Department of Psychology, University of Oslo

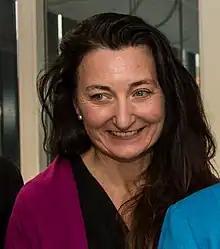
Neuroscientist and Nobel laureate May-Britt Moser

The institute was established in 1909 on the initiative of Anathon Aall. The first chairholder in psychology was Harald Schjelderup, who was appointed by the King-in-Council in 1928. The Department of Psychology was originally part of the Faculty of Humanities, and became part of the Faculty of Social Sciences in 1963. Since then the creation of a separate Faculty of Psychology or a merger with the Faculty of Medicine has been discussed several times. The Department of Psychology in Oslo has had an important role in the development of psychology as a discipline since the early 20th century.